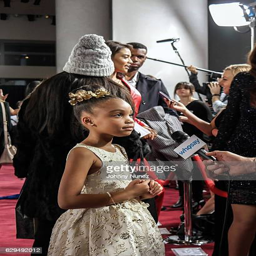
person attends the world premiere at jazz